Oatley Bay

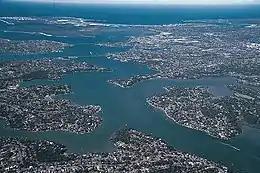
Oatley Bay, in left foreground

The bay is part of the Georges River waterway. It is popular for cycling, walking, children's play, picnics and barbecues, and is also used for boating. The area around the bay is built-up. Reserves and parks in the bay include: Poulton Park, Redin Place Reserve, Oatley Point Reserve, Oatley Pleasure Grounds and Moore Reserve.